Continuum (music project)

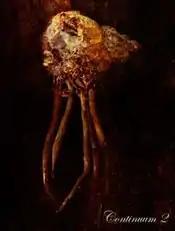
"Continuum II" Cover

Part two of a collaboration series between Bass Communion and Vidna Obmana was Limited to 2,000 copies in book sized digipack designed by Lasse Hoile.